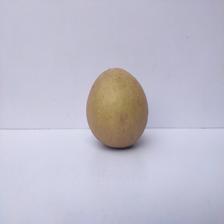
Size: Large